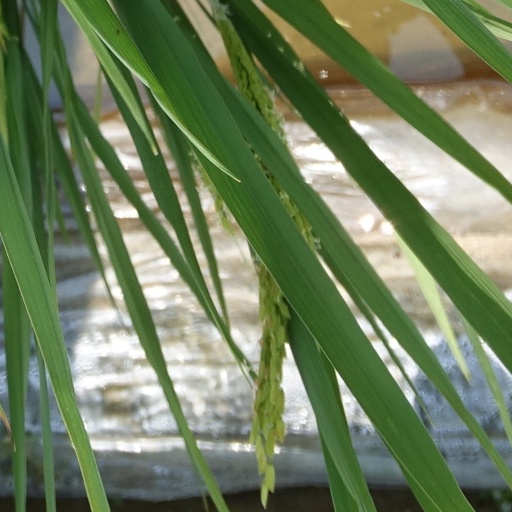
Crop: rice